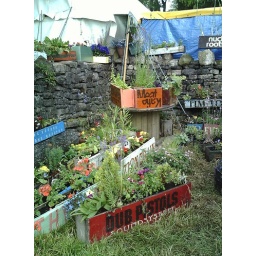
The Bands' window box garden. Beat-Herder Festival 2009. Another weekend of beats and barminess in lovely Lancashire